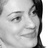
Emotion: happy